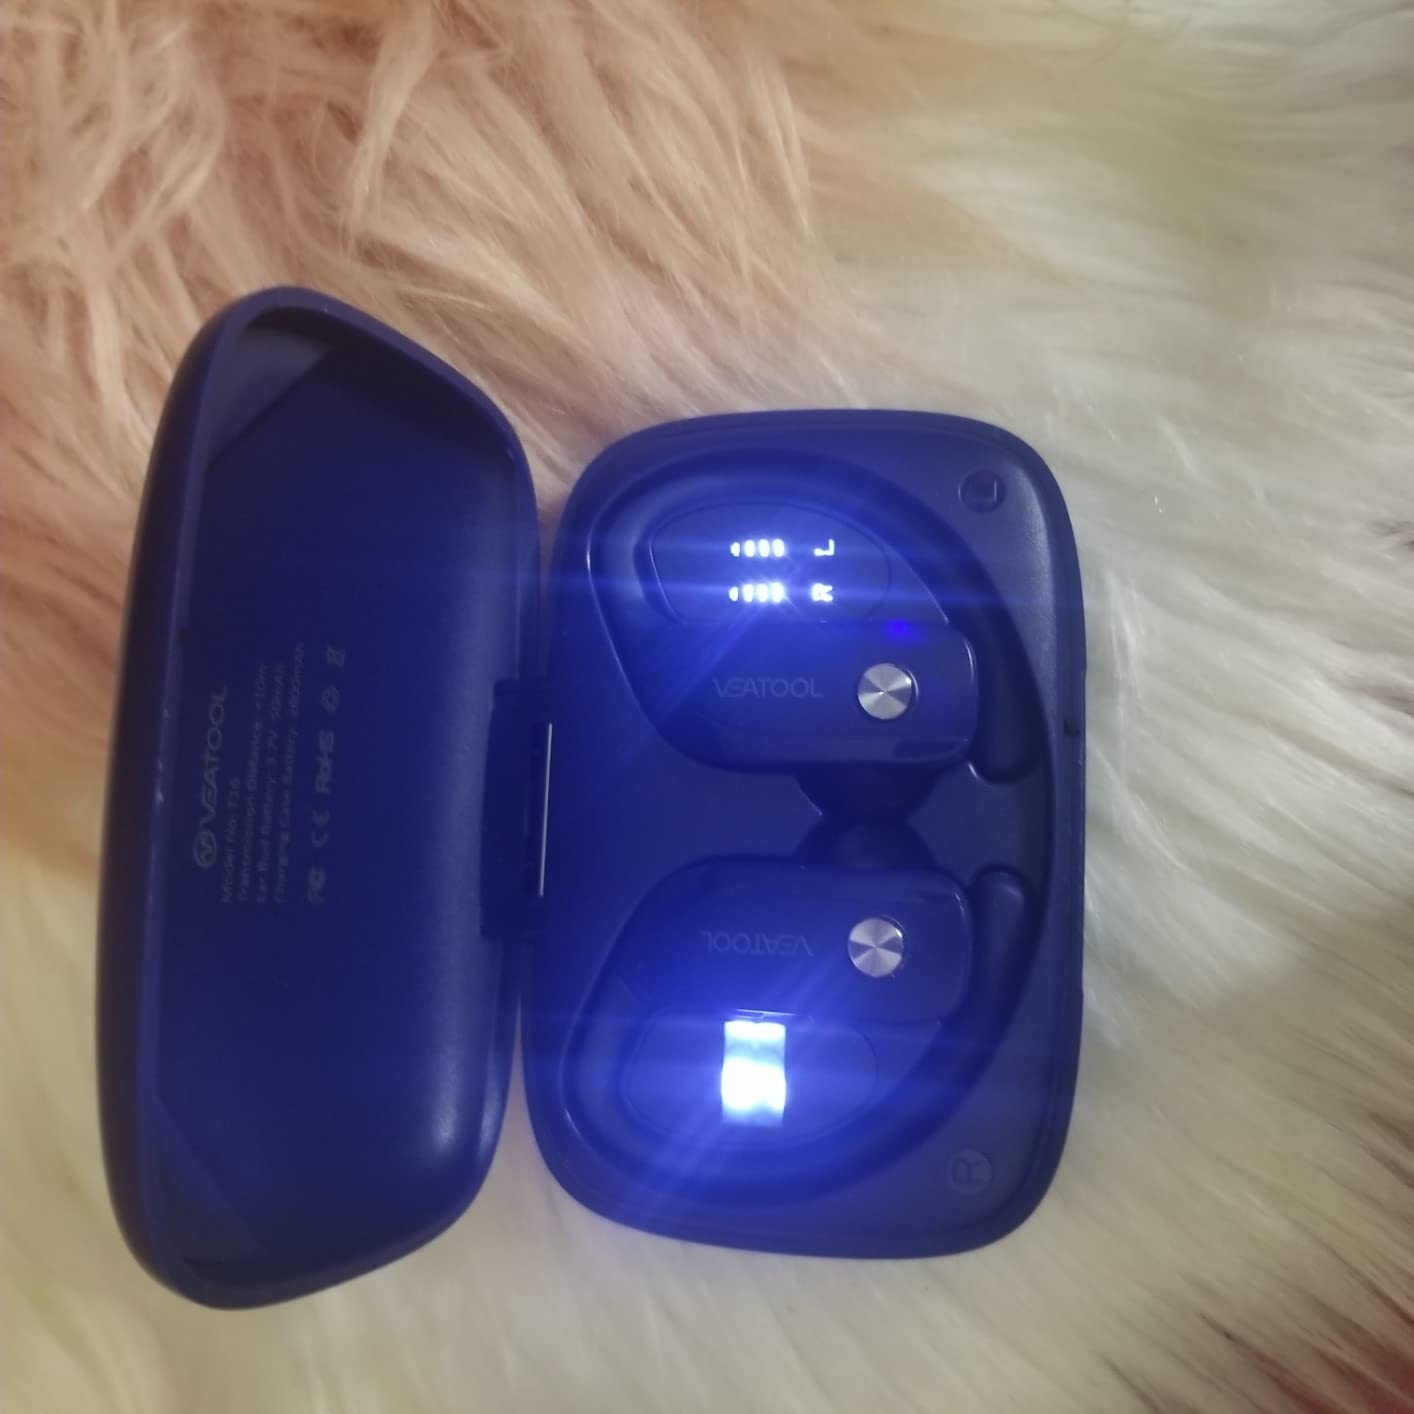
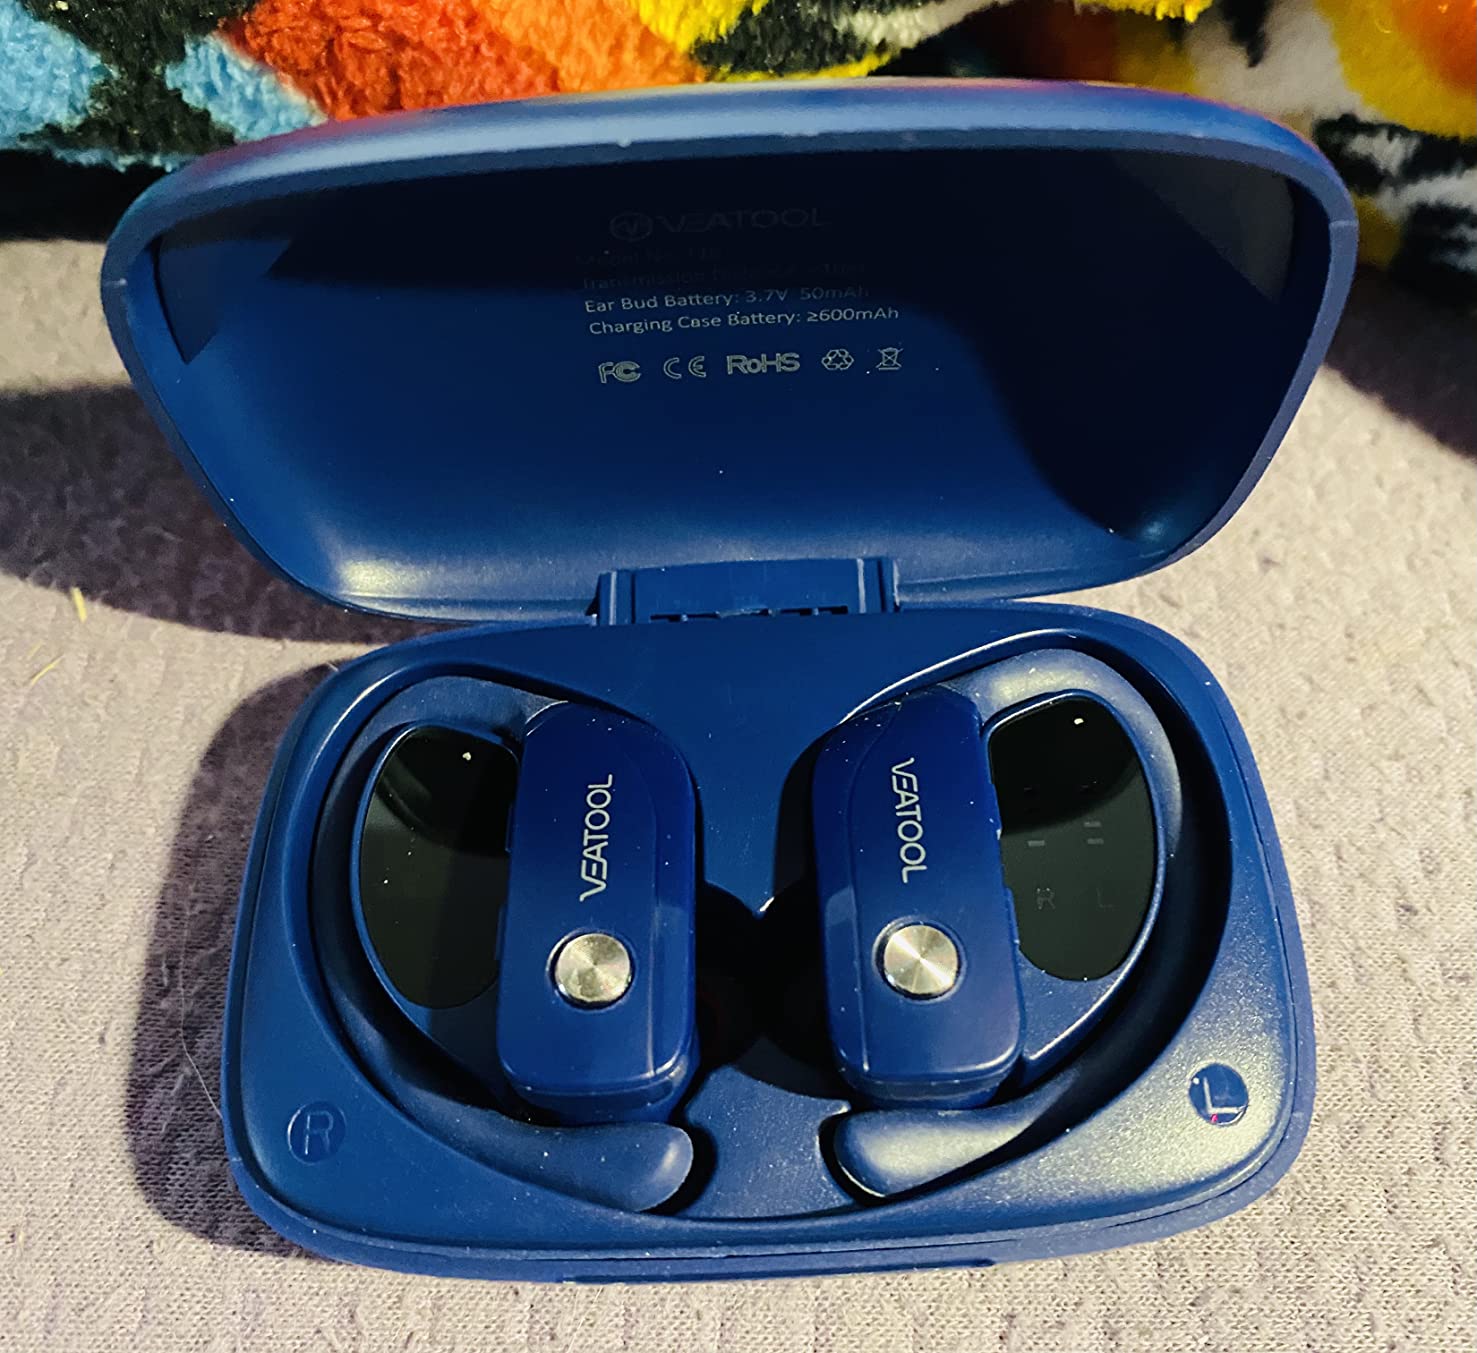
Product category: earbuds
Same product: yes